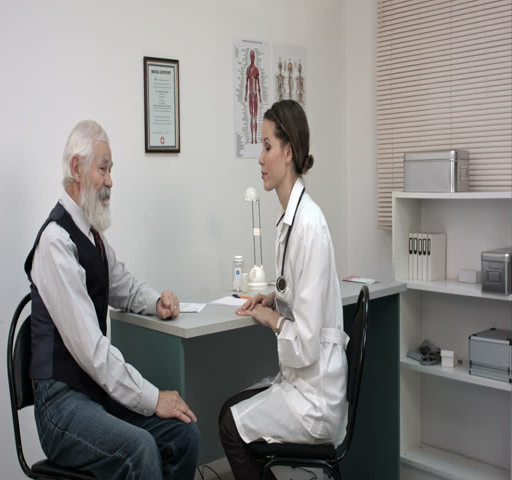
doctor offers medicine to a senior patient